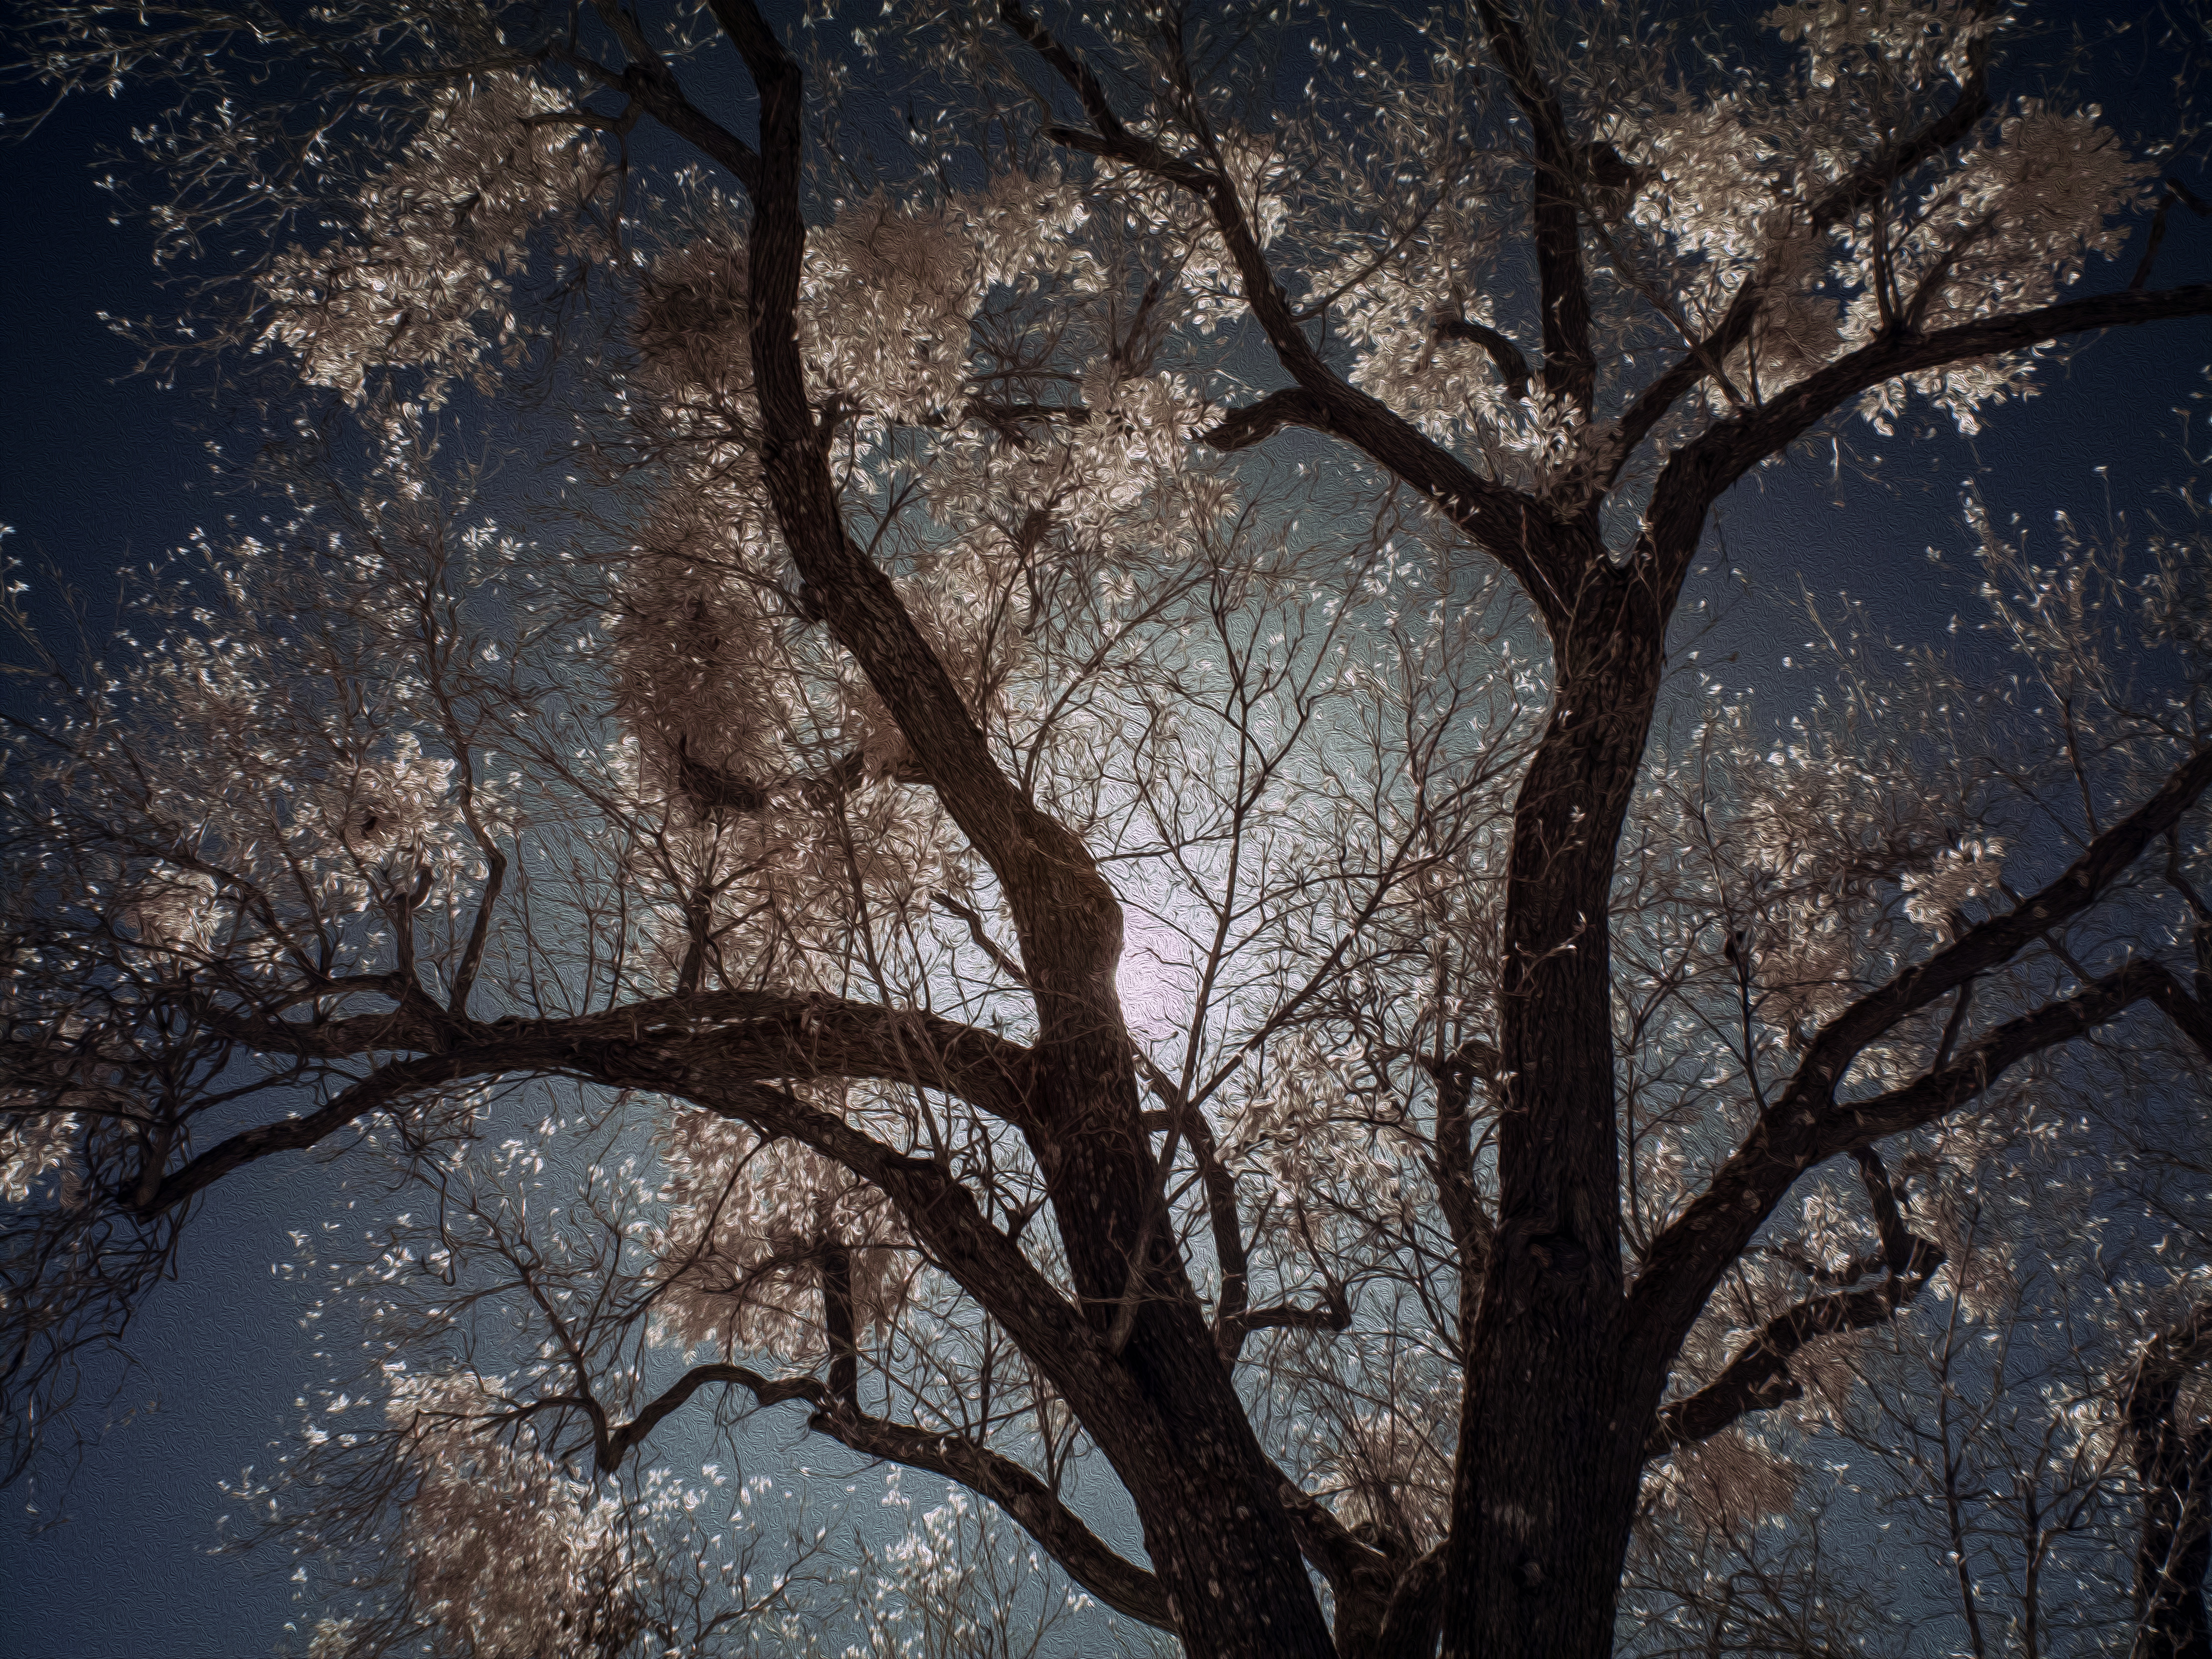
tree, nature, forest, branch, blossom, snow, winter, plant, sunlight, morning, leaf, flower, frost, autumn, season, branches, parasitic, ir, mistletoe, infrared, 720nm, falsecolor, modestoash, fraxinusvelutina, freezing, woody plant